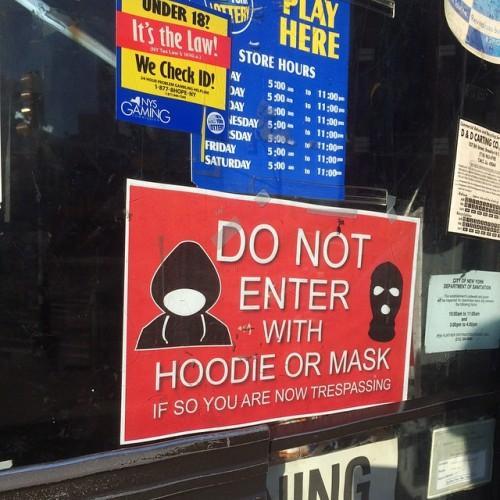
do not spend money in stores with this sign .